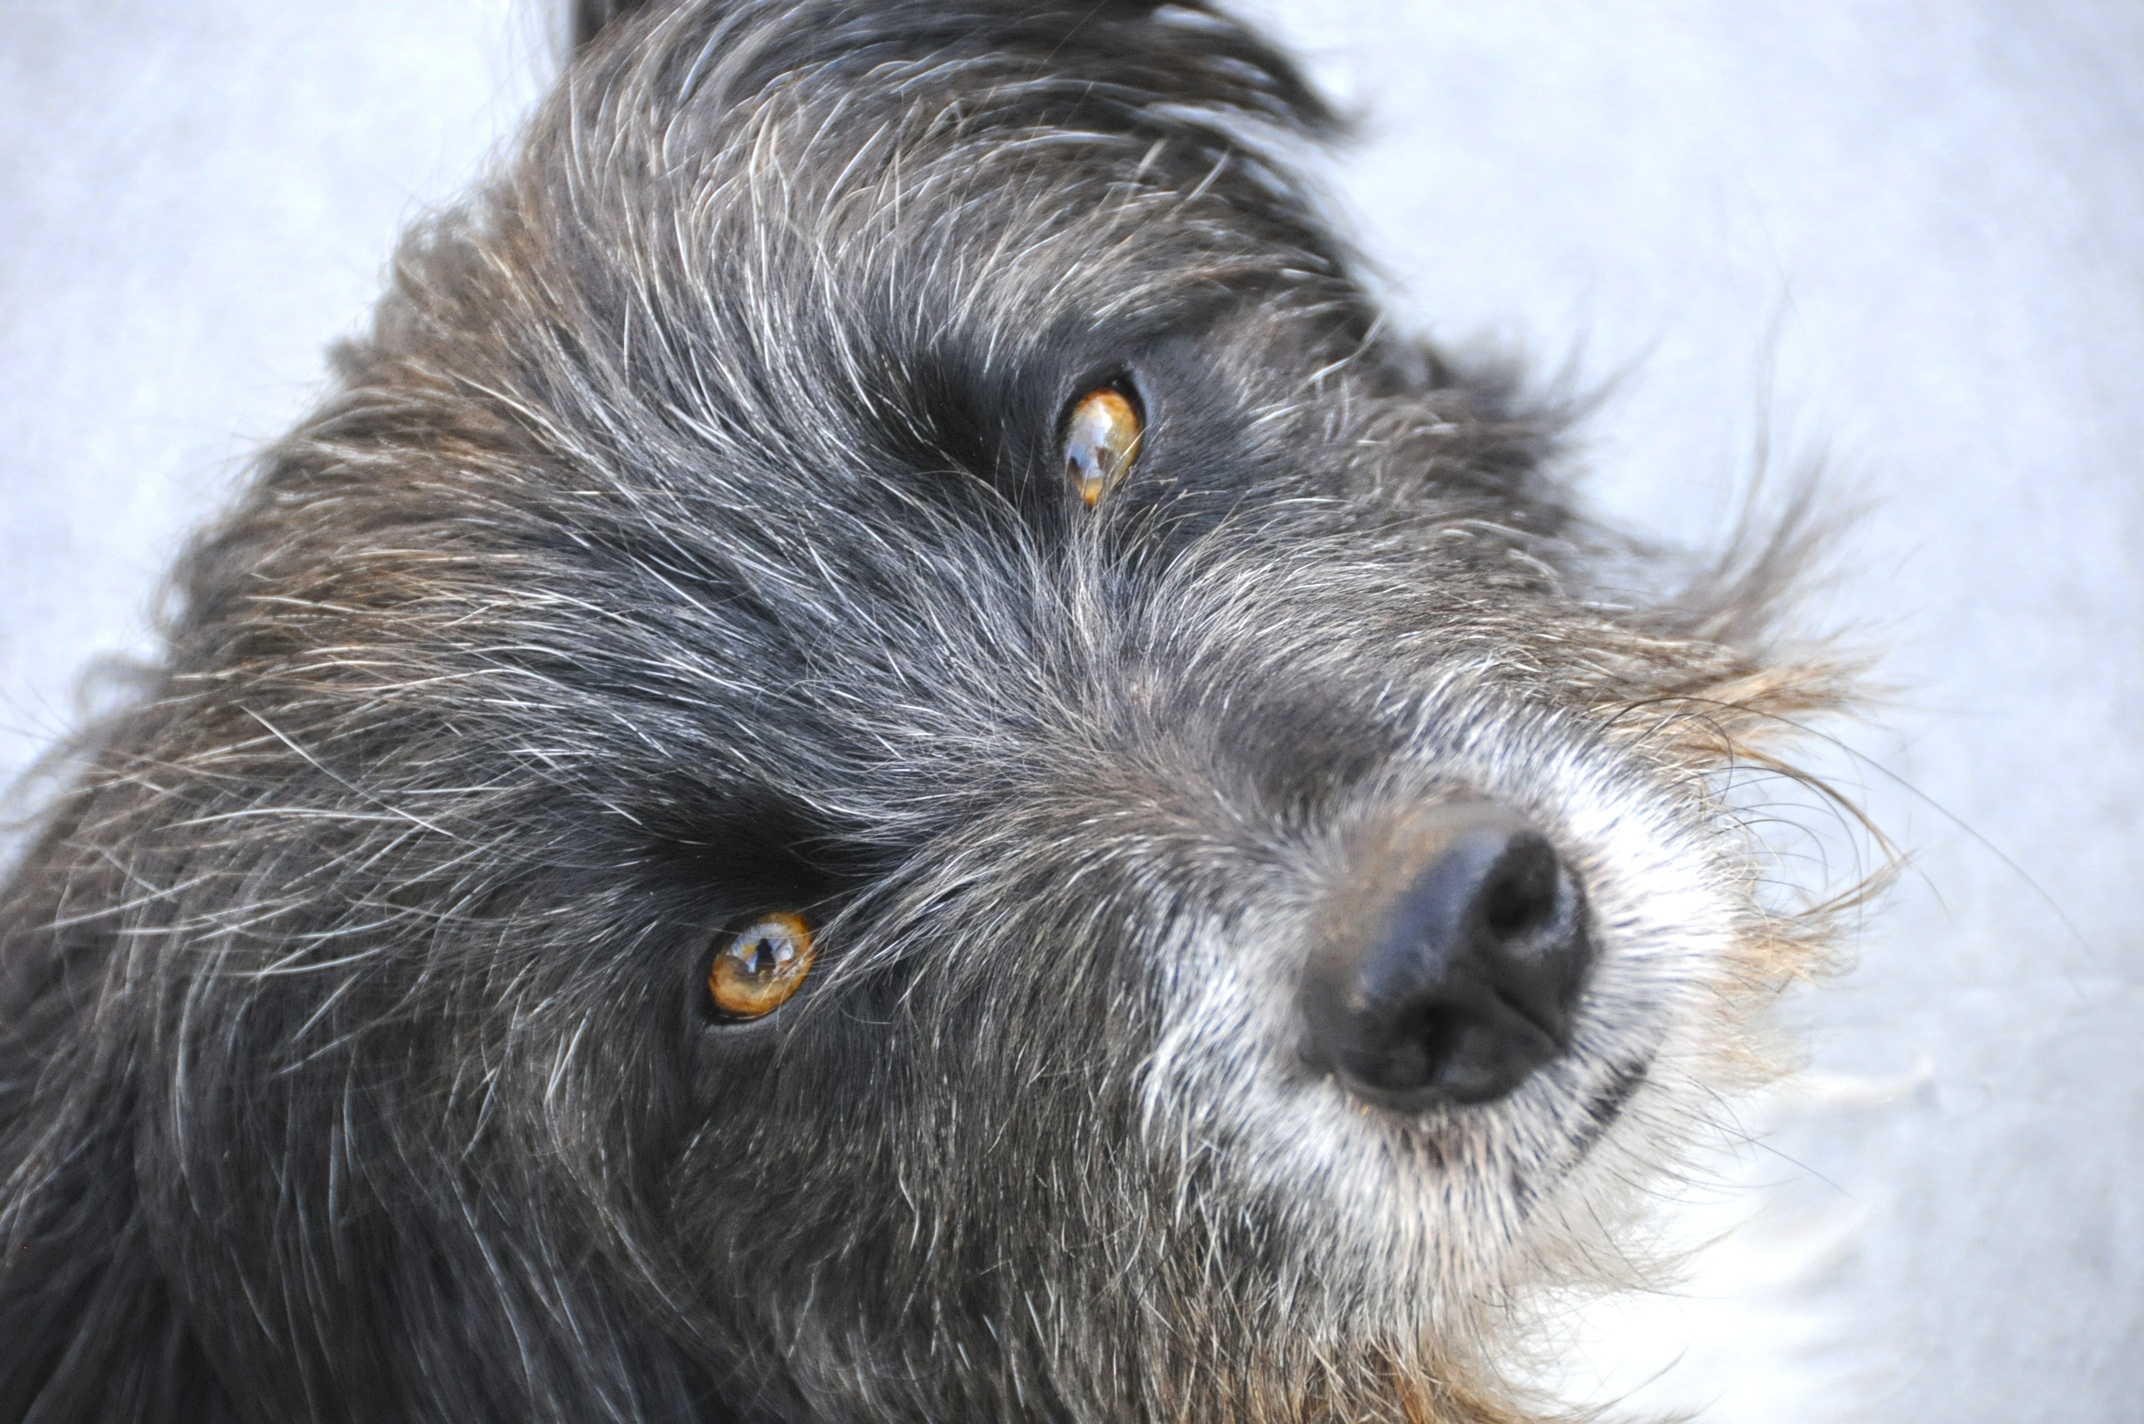
view, dog, animal, pet, portrait, mammal, snout, hybrid, head, vertebrate, schnauzer, miniature schnauzer, dog breed, terrier, cairn terrier, dog like mammal, schnoodle, glen of imaal terrier, dog crossbreeds, vulnerable native breeds